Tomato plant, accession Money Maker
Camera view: vertical (180 deg); turntable rotation: 90 degrees
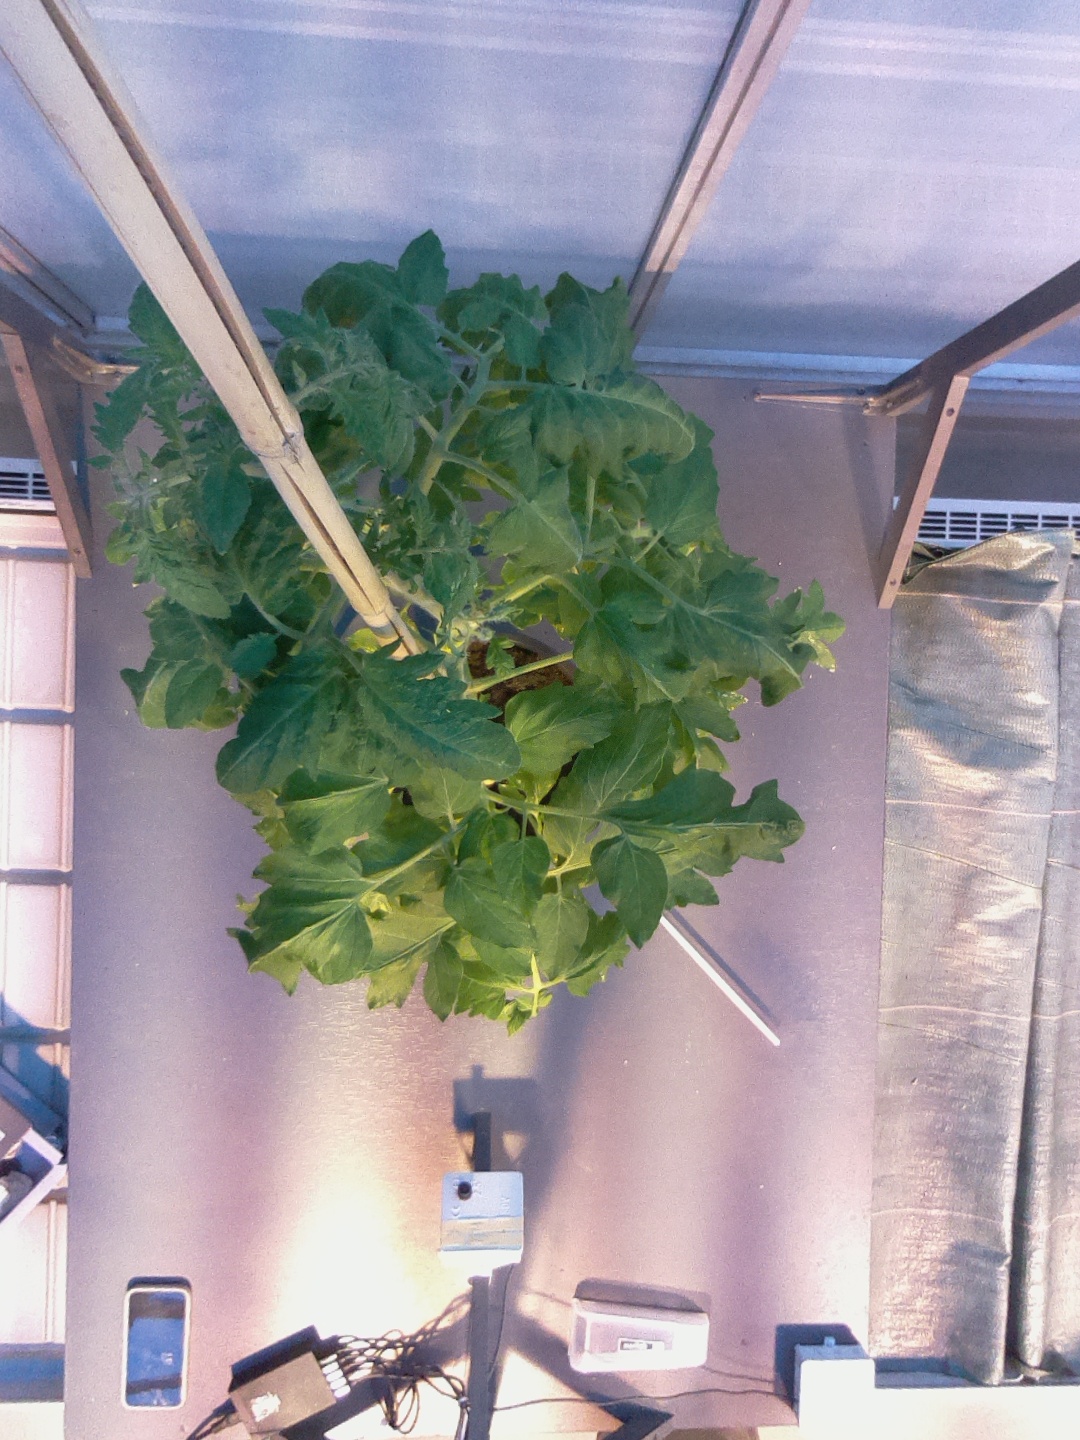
BBCH growth stage 61: 10%-20% of flowers open